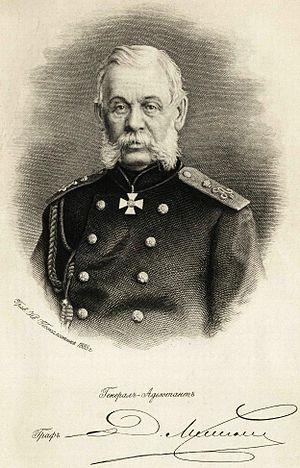
Le comte Dmitri Alexeïevitch Milioutine, né le 28 juin 1816 à Moscou, décédé le 25 janvier 1912 à Simeïz près de Yalta, est un militaire et un homme politique russe qui fut ministre de la Guerre de 1861 à 1881, ministre des Affaires étrangères de 1881 à 1881, et dernier maréchal de l'Empire russe.